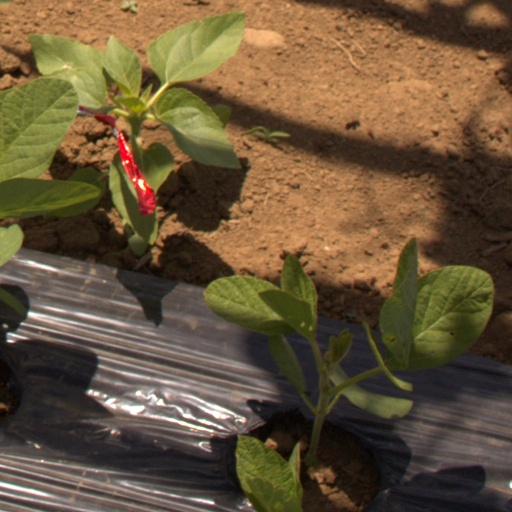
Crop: Jerusalem artichoke